Sky position (RA, Dec in degrees): 220.219, -2.585
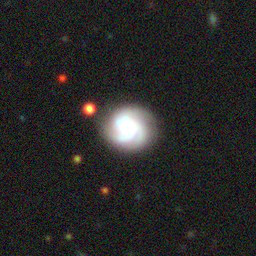
Galaxy morphology: Unbarred Loose Spiral Galaxies